Kasey Studdard

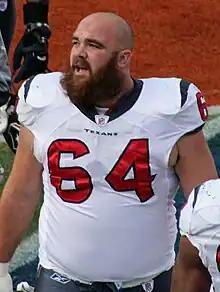
Studdard with the Houston Texans in 2010

Kasey Studdard (born July 1, 1984) is an American former professional football offensive guard who played in the National Football League (NFL). The son of former Denver Broncos tackle Dave Studdard, he was selected by the Houston Texans in the sixth round (183rd overall) of the 2007 NFL draft. He played college football for the Texas Longhorns.